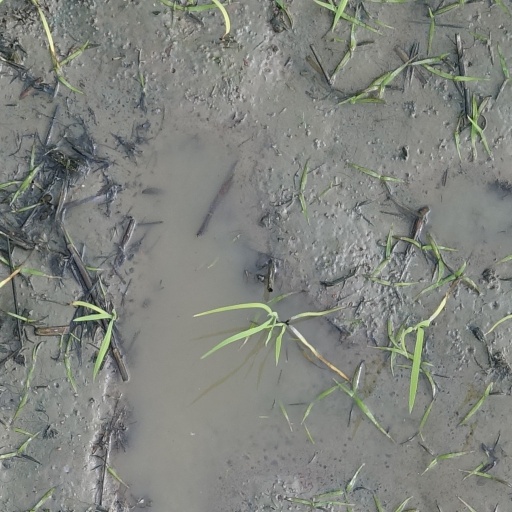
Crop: rice